Ponte Coperto

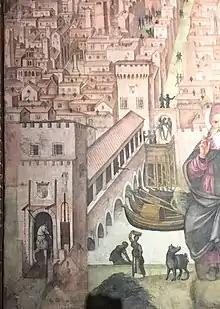
How the bridge was originally supposed to appear, Bernardino Lanzani, "Sant'Antonio Abate protects Pavia during the siege of 1522", Pavia, Church of San Teodoro

The Allied bombings in September 1944 during the Second World War damaged the ancient bridge and destroyed one of its arches. At the end of the war, a debate was opened over the opportunity to fix the old bridge or to demolish it. Due to the fear that any collapse of the bridge could have caused a flood, in February 1948 the Ministry of Public Works ordered the demolition of the ancient artifact.